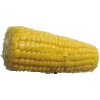
Label: Corn 1